Alsace–Lorraine

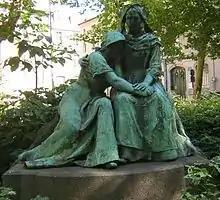

Under the provisions of the Treaty of Frankfurt, the inhabitants of the annexed areas received Alsace–Lorraine citizenship unless they had migrated directly from France. Until 1 October 1872, they had the option of retaining French citizenship. A total of 160,878 people, or about 10.4% of the total population, took the option. The proportion was particularly high in Upper Alsace, where 93,109 people (20.3%) declared that they wished to retain French citizenship, and much lower in Lower Alsace (6.5%) and Lorraine (5.8%).